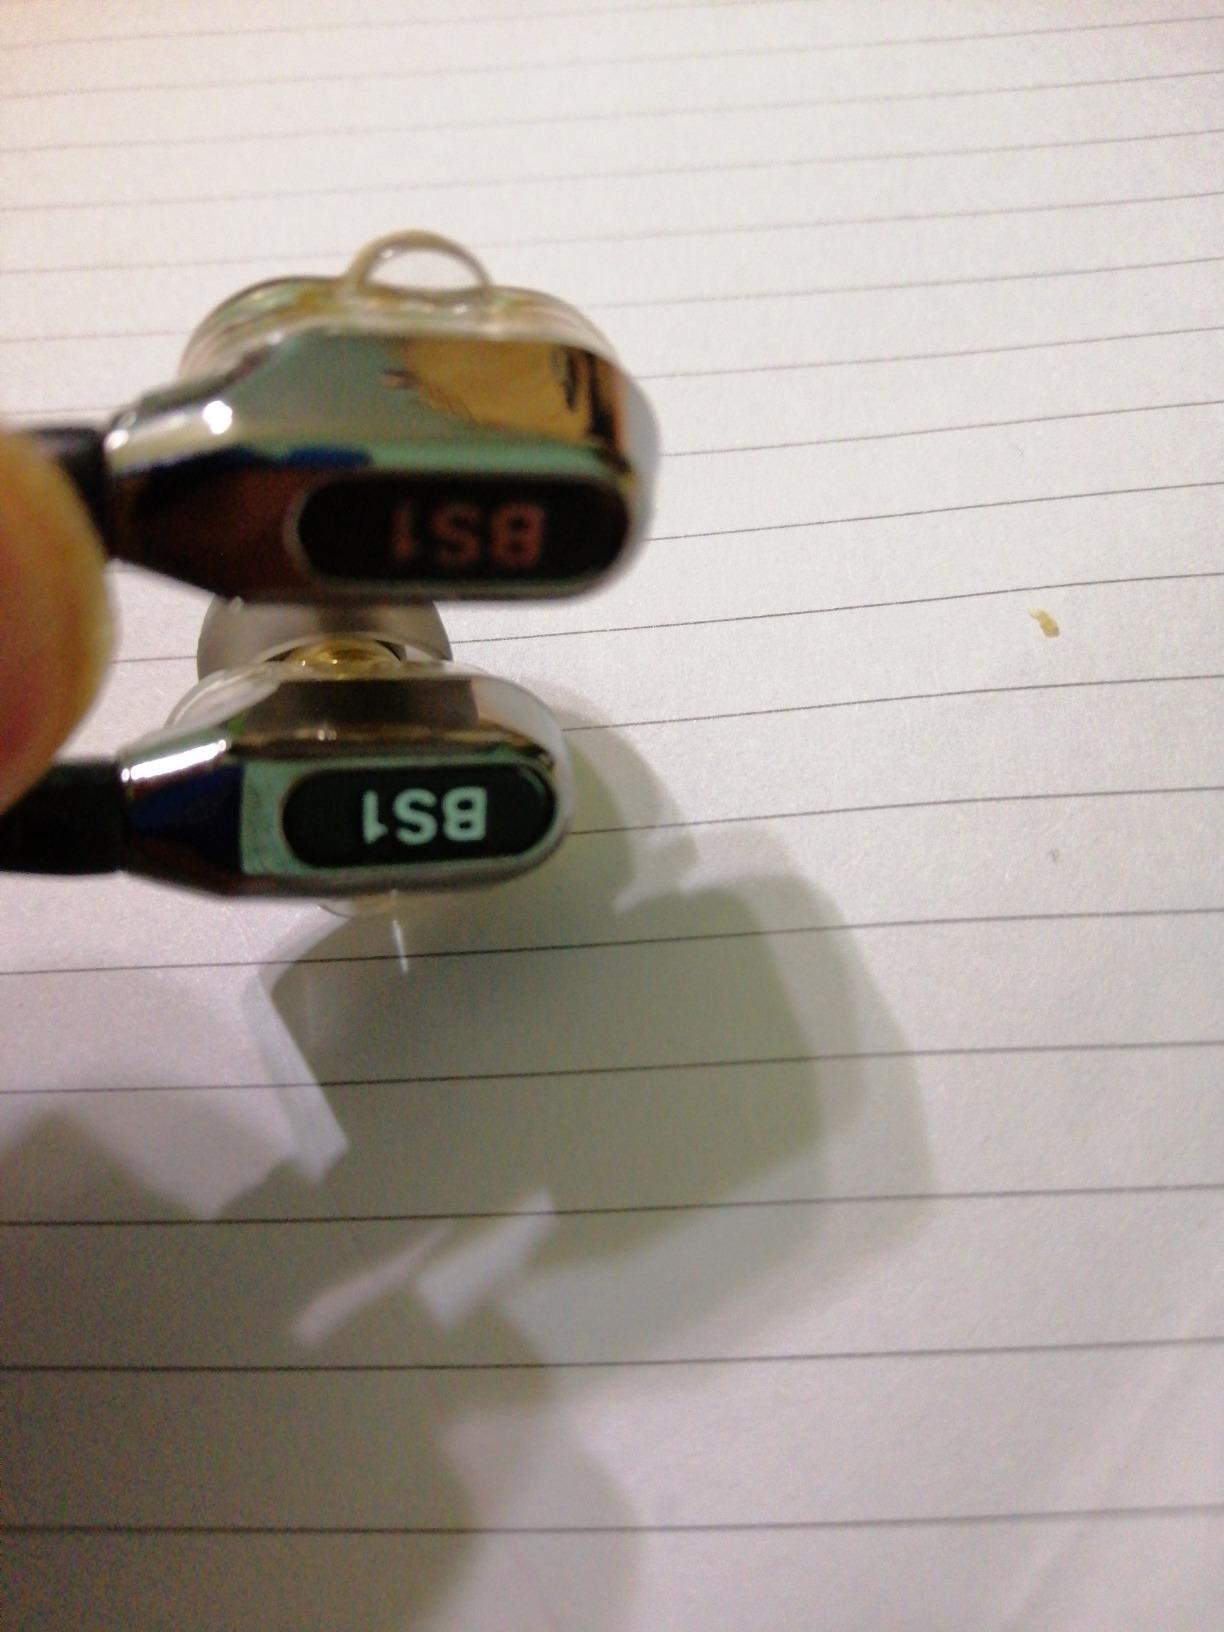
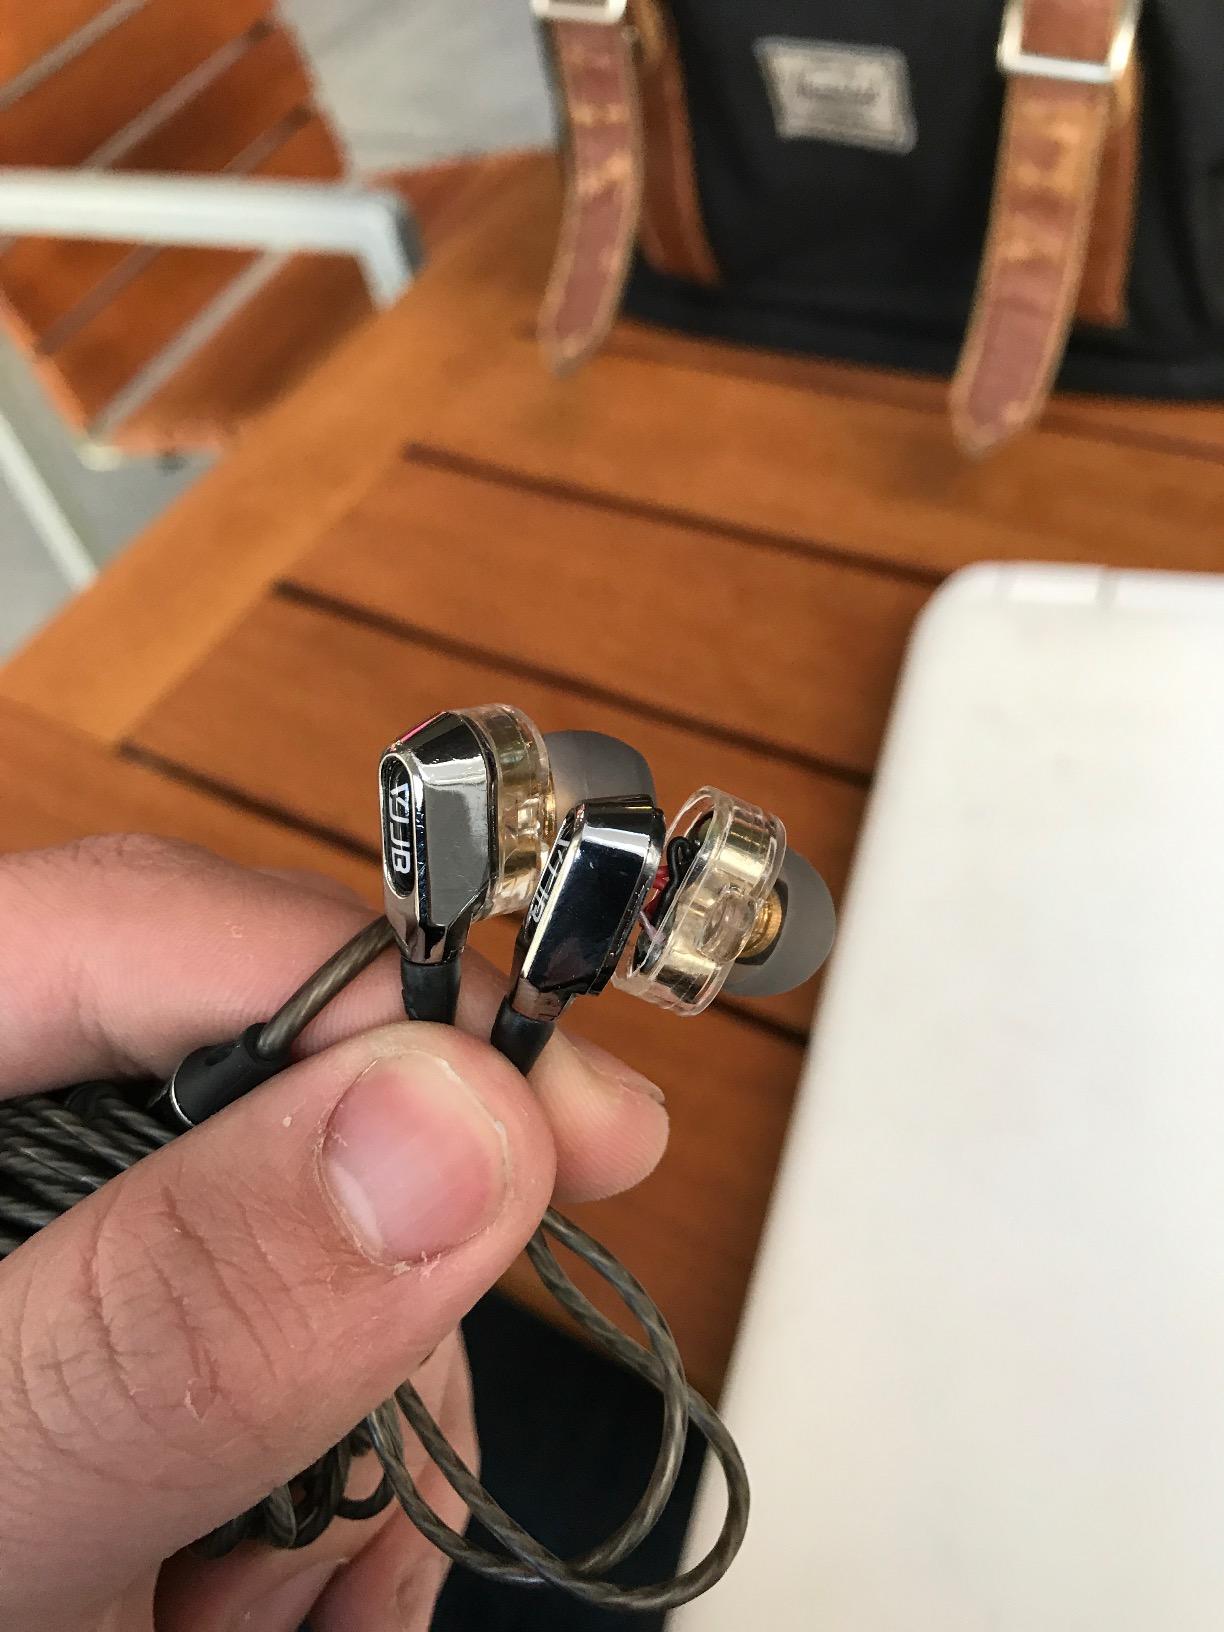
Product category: headphones
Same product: yes